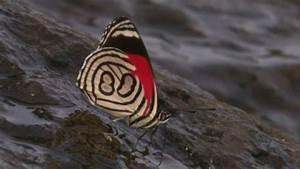
butterfly